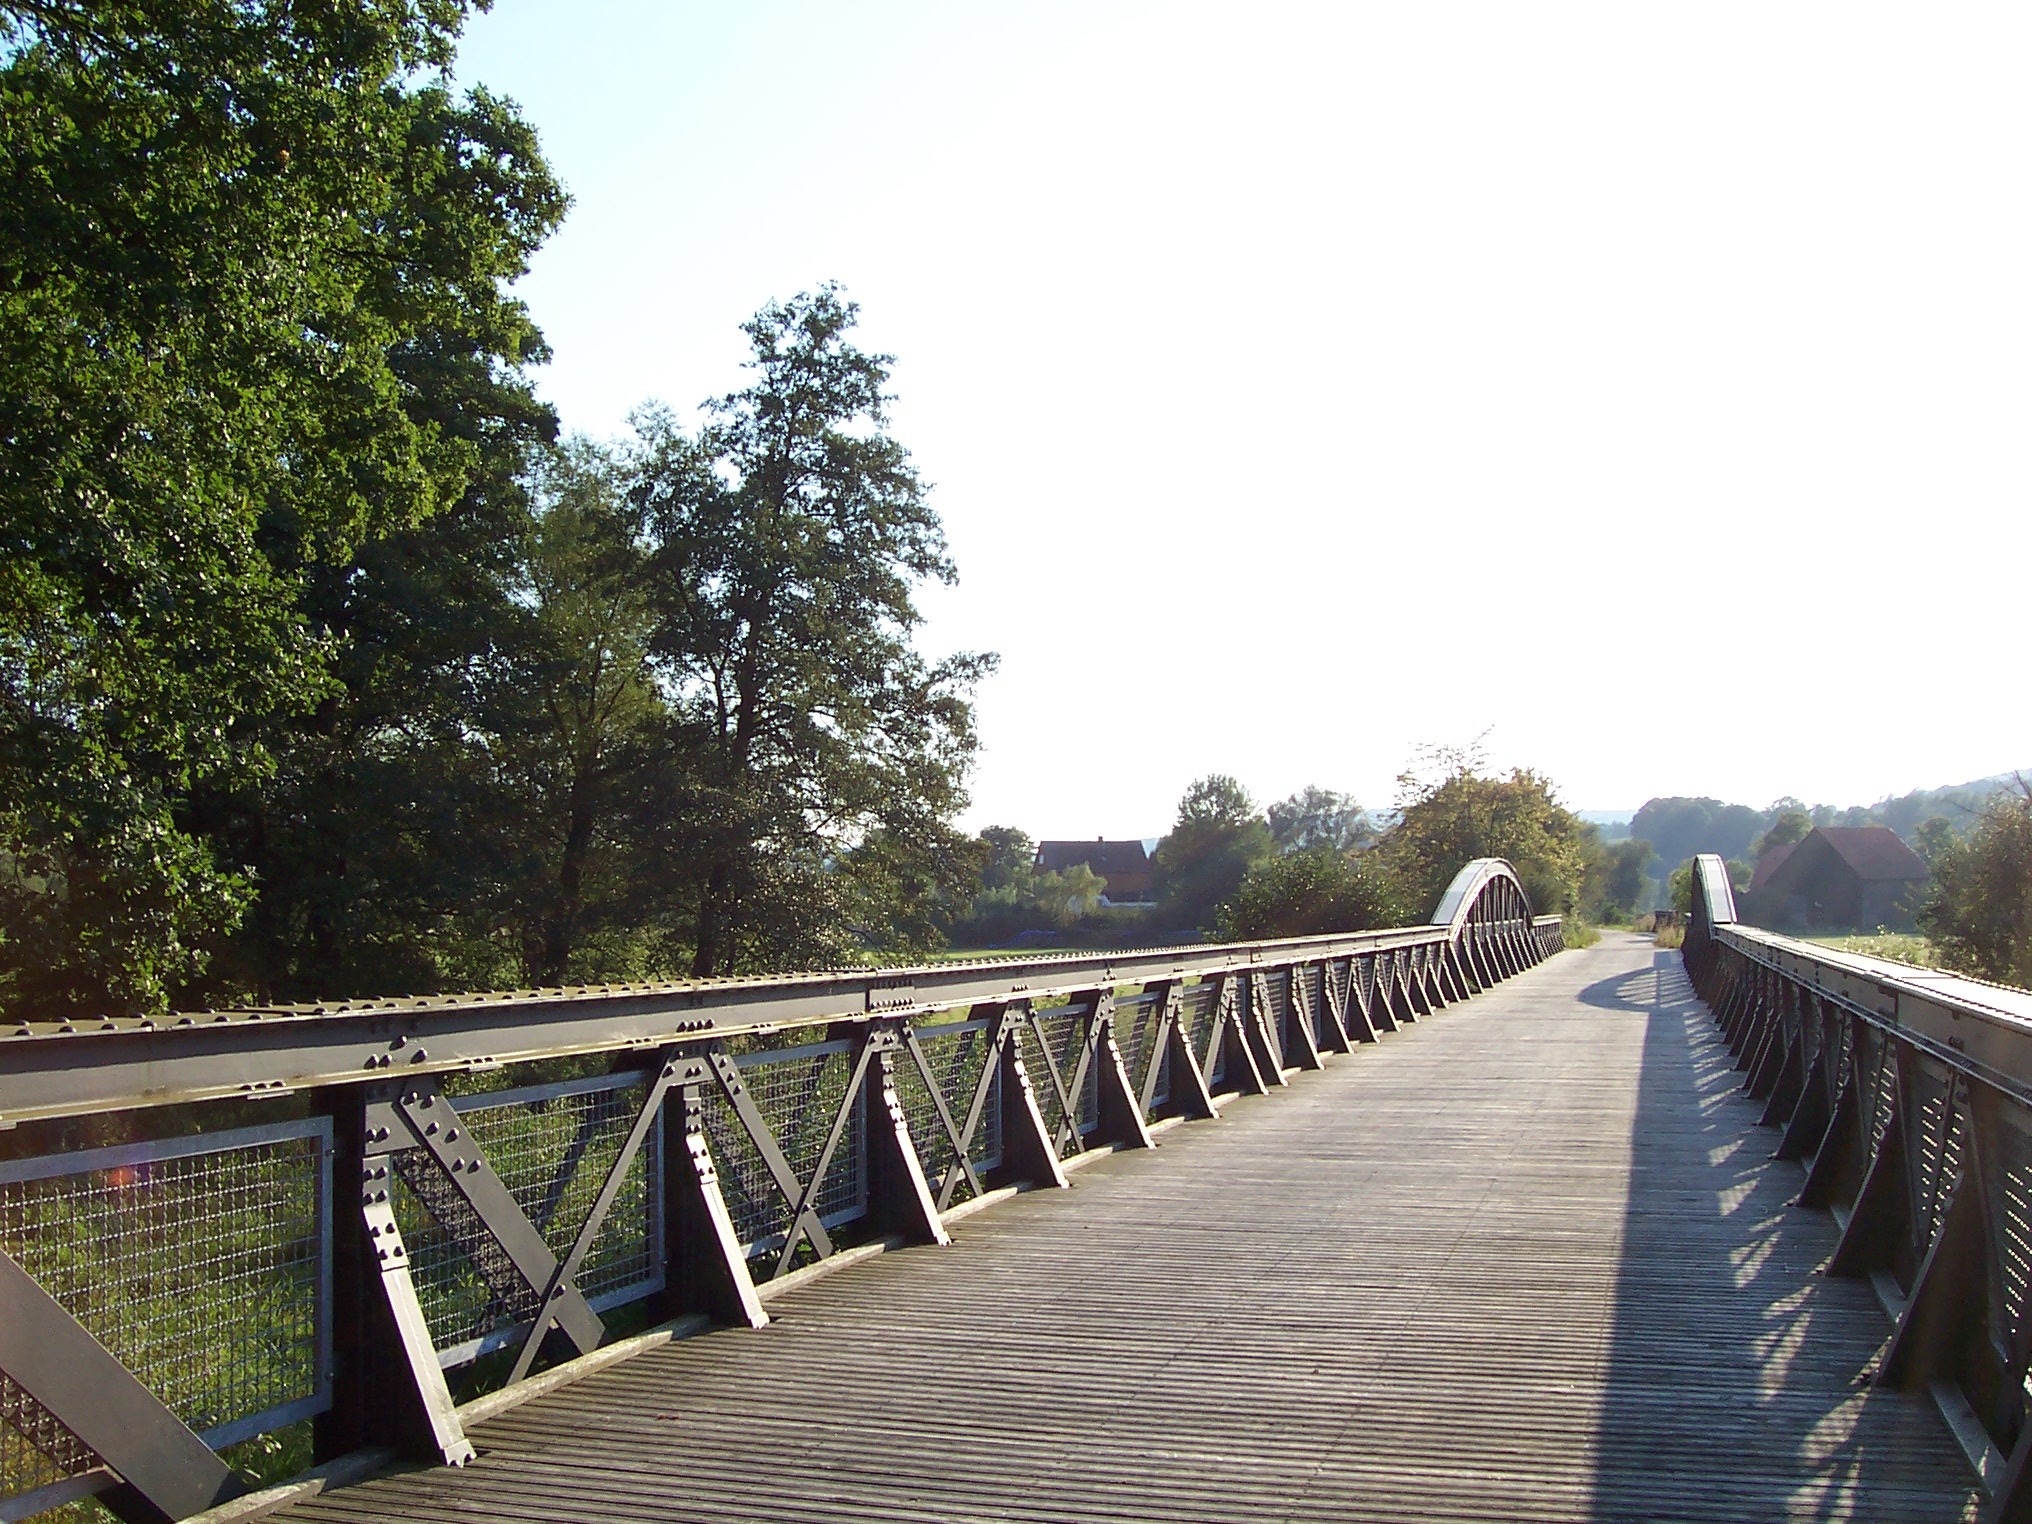
track, bridge, walkway, steel, route, railway bridge, old bridge, nonbuilding structure, vogelsberg mountains